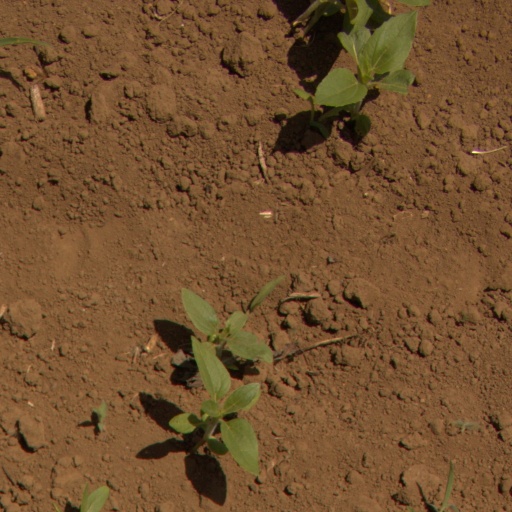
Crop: Jerusalem artichoke